Nikita Khrushchev

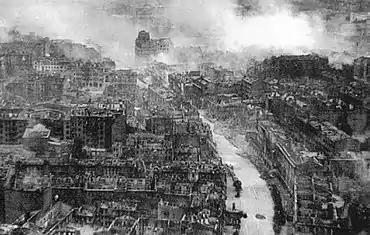
The Ukrainian capital, Kiev, after the Second World War

Soon after Stalingrad, Khrushchev met with personal tragedy, as his son Leonid, a fighter pilot, was apparently shot down and killed in action on 11 March 1943. The circumstances of Leonid's death remain obscure and controversial, as none of his fellow fliers stated that they witnessed him being shot down, nor was his plane found or body recovered. One theory has Leonid surviving the crash and collaborating with the Germans, and when he was recaptured by the Soviets, Stalin ordering him shot despite Khrushchev pleading for his life. This supposed killing is used to explain why Khrushchev later denounced Stalin. While there is no supporting evidence for this account in Soviet files, some historians allege that Leonid Khrushchev's file was tampered with after the war. In later years, Leonid Khrushchev's wingmate stated that he saw his plane disintegrate, but did not report it. Khrushchev biographer Taubman speculates that this omission was most likely to avoid the possibility of being seen as complicit in the death of the son of a Politburo member. In mid-1943, Leonid's wife, Liuba Khrushcheva, was arrested on accusations of spying and sentenced to five years in a labor camp, and her son (by another relationship), Tolya, was placed in orphanages. Leonid's daughter, Yulia, was raised by Nikita Khrushchev and his wife.